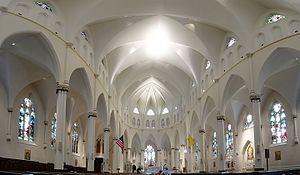
La cathédrale de l'Immaculée-Conception est le principal sanctuaire catholique de la ville de Portland, dans l'État américain du Maine. Elle est le siège du diocèse de Portland et elle est dédiée à l'Immaculée Conception.